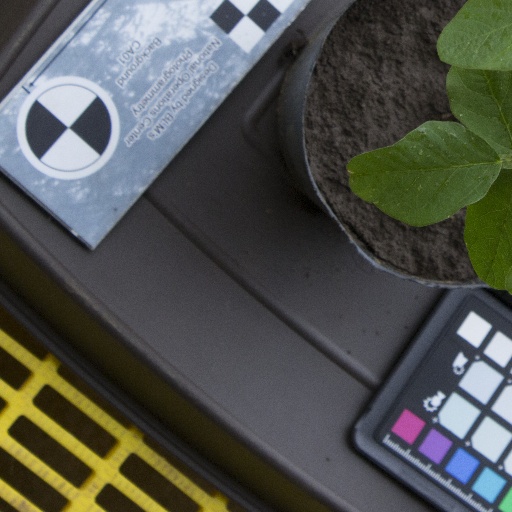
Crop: soybean